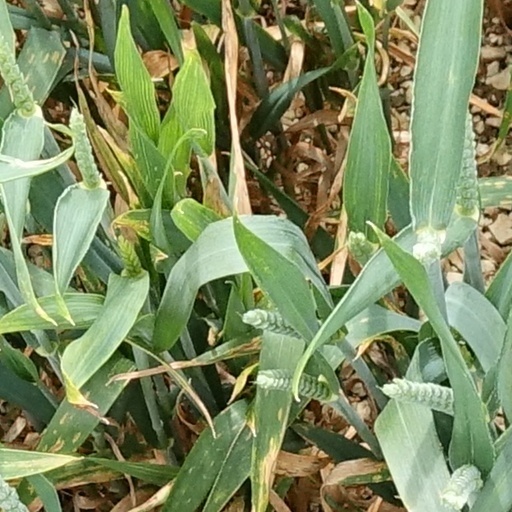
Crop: wheat